1988 Raleigh tornado outbreak

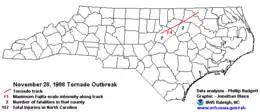
Path of the Raleigh tornado.

The 1988 Raleigh tornado was the most destructive of the seven tornadoes reported in northeastern North Carolina and southeastern Virginia on November 28, 1988, between 1:00 AM and 5:45 AM. The Raleigh tornado produced over $77 million in damage, along with four fatalities (two in the city of Raleigh, and two in Nash County) and 154 injuries. The damage path from the storm was measured at long, and wide at times.